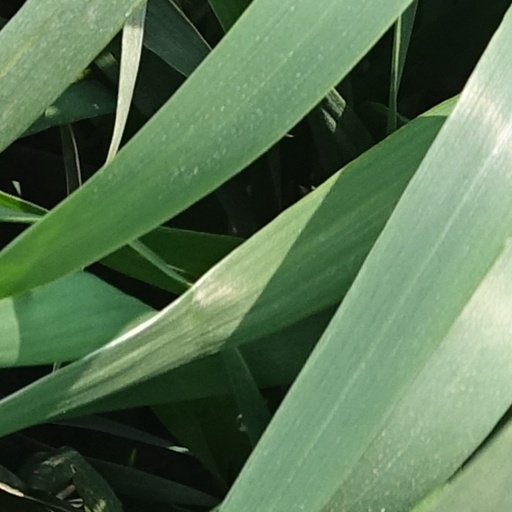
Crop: wheat